Alphabet City (film)

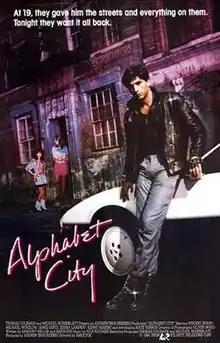
Promotional film poster

Alphabet City is a 1984 American crime-drama film directed by Amos Poe. The story follows a young New York City gangster of Italian descent named Johnny, who has been given control over his own neighborhood by the Mafia. Then unknown actors Vincent Spano (as Johnny), Jami Gertz, and Michael Winslow and Daniel Jordano are featured in this low-budget thriller. Acclaimed film and stage actress Zohra Lampert plays Johnny's mother. The film is set in Alphabet City, a part of the East Village in New York City.